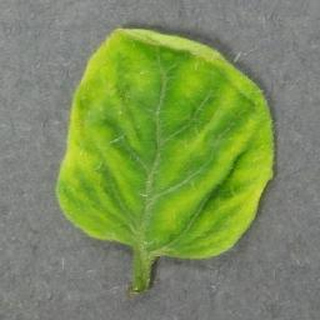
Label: tomato_yellow_leaf_curl_virus